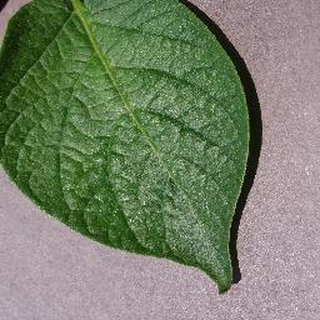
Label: healthy_potato